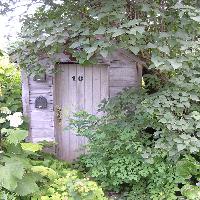
Weather: cloudy or overcast